Milán Szabó

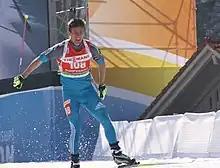
Milán Szabó

Milán Szabó (born 28 December 1990 in Vác) is a Hungarian cross-country skier and biathlete. He debuted in 2013 and competed for Hungary at the 2014 Winter Olympics in cross-country skiing.